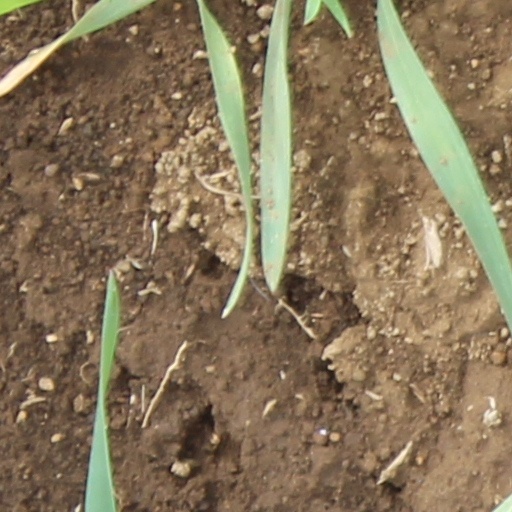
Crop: wheat